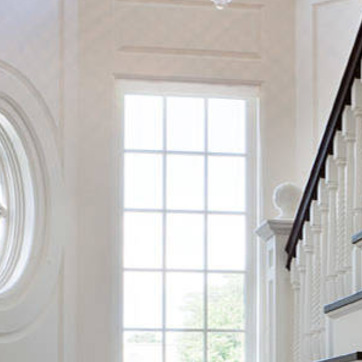
Material: glass